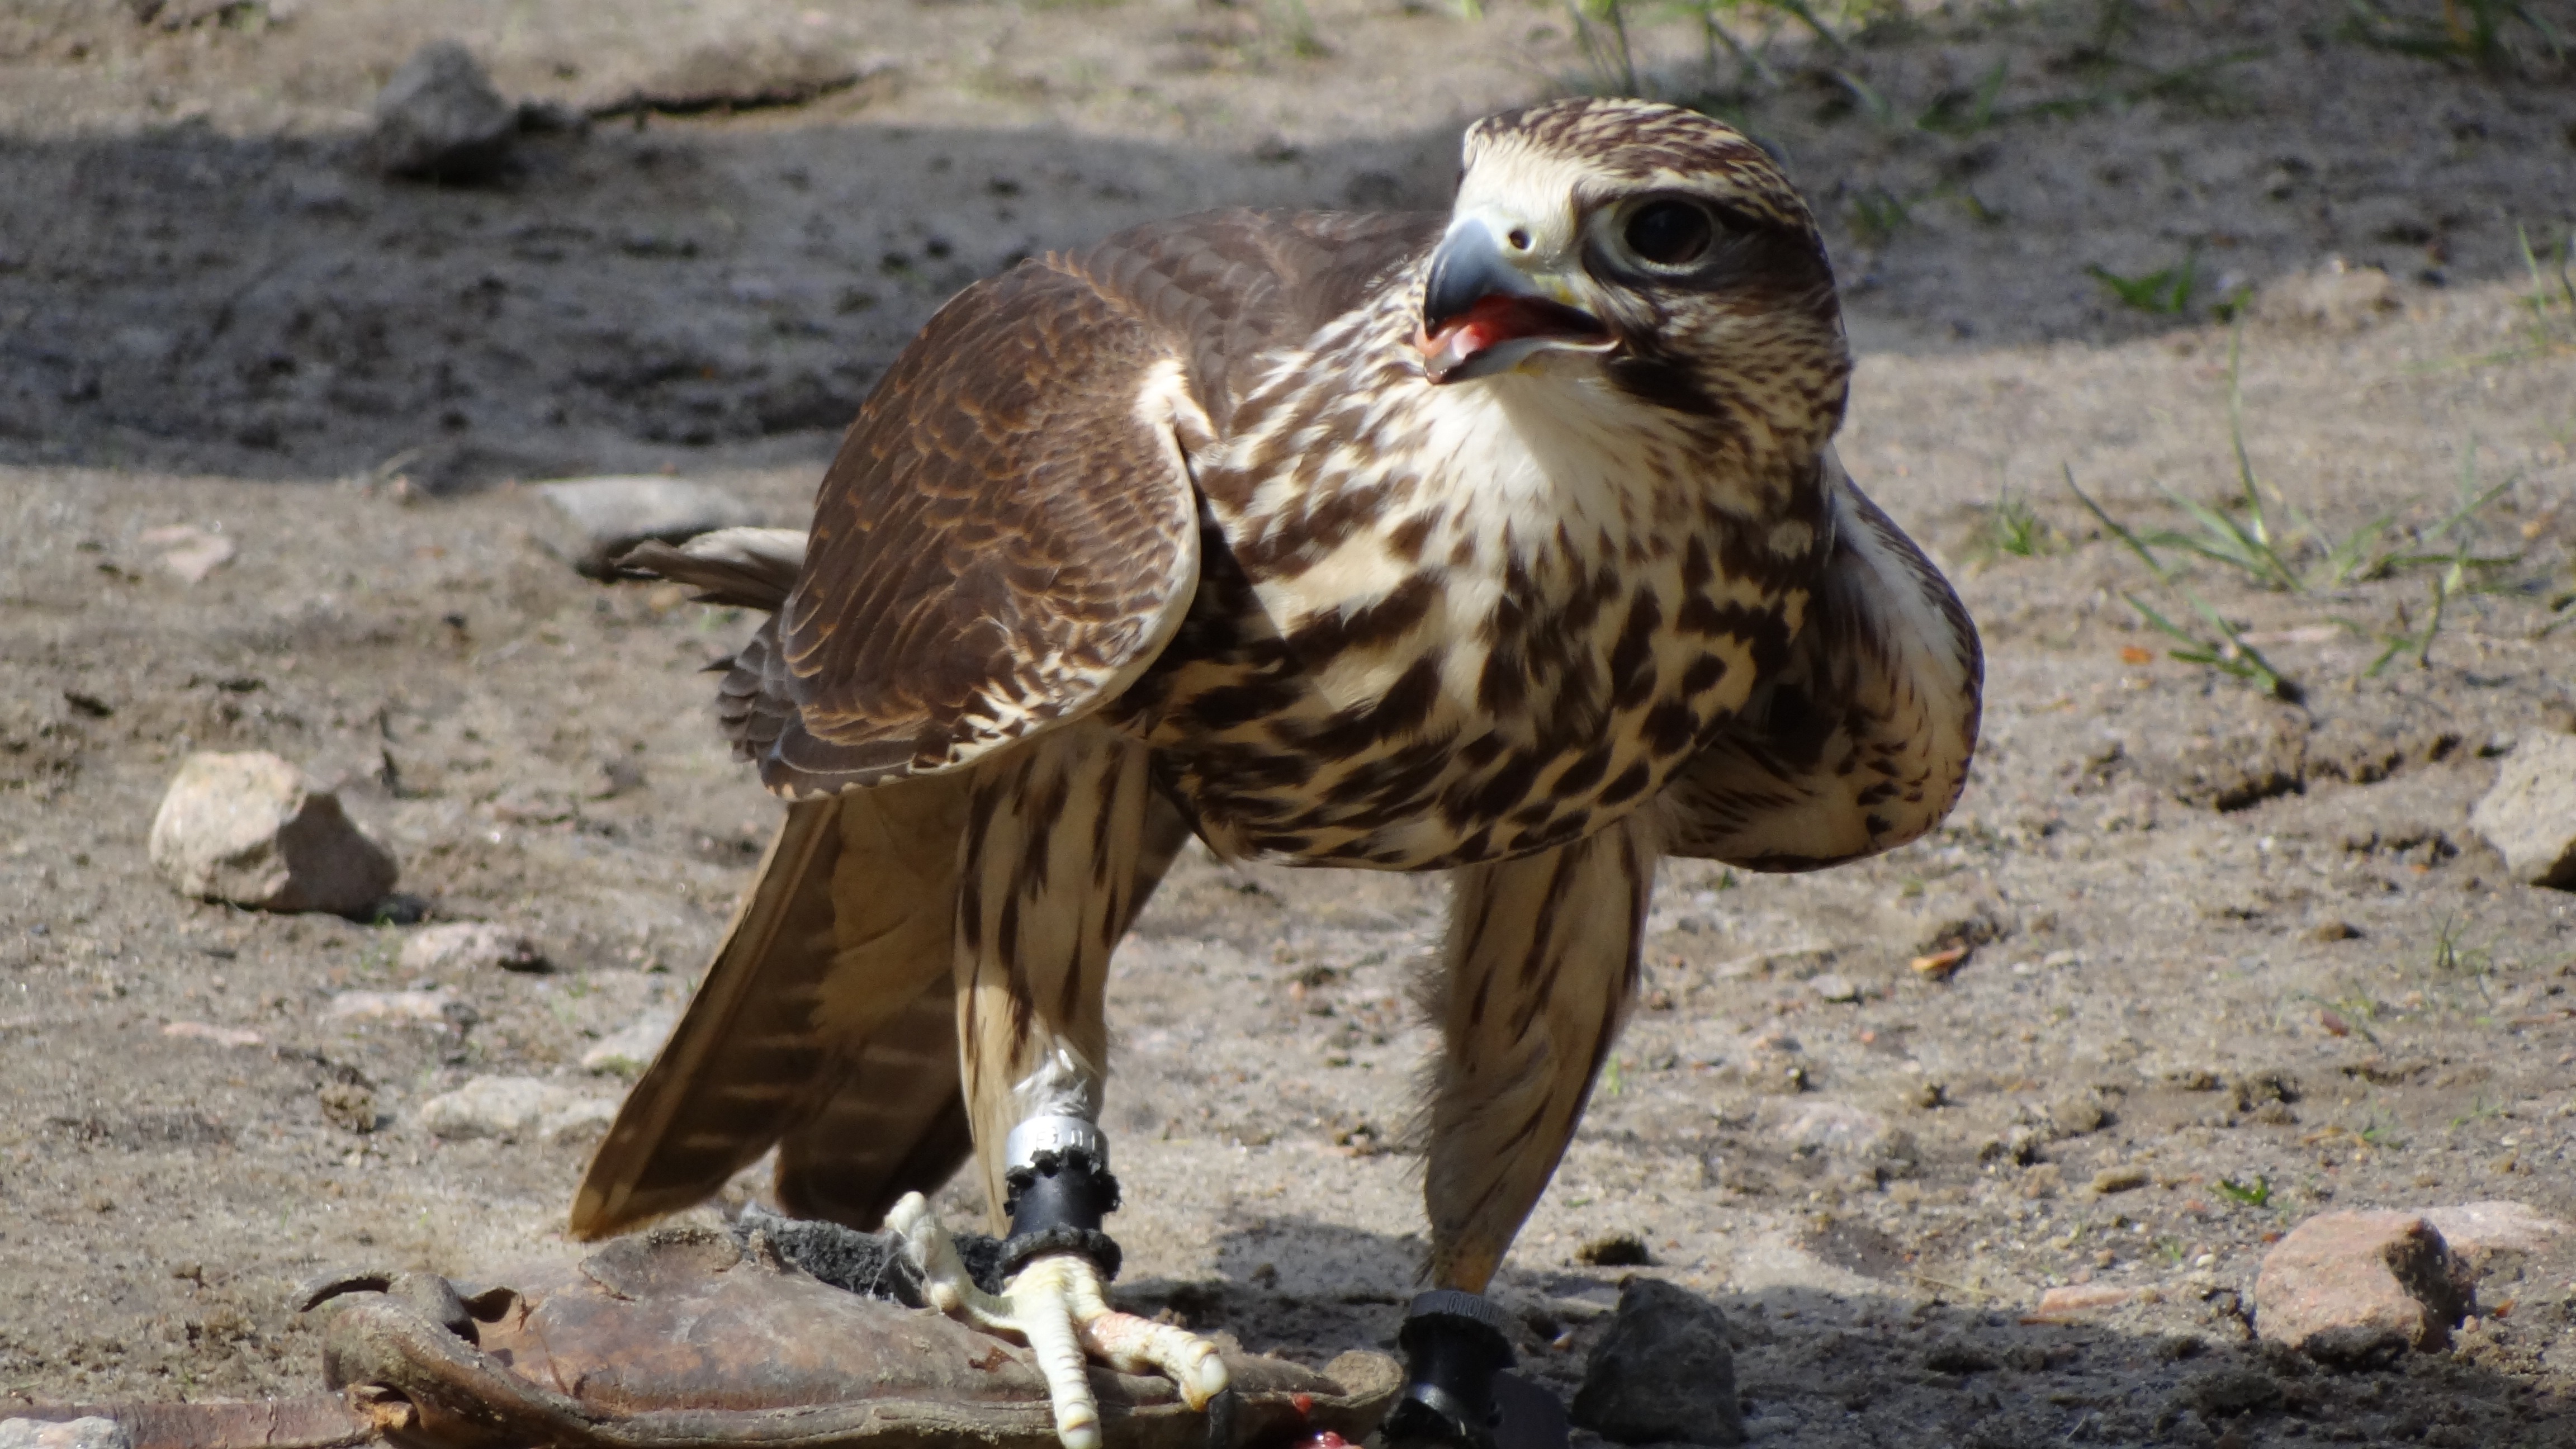
bird, animal, wildlife, beak, fauna, raptor, bird of prey, vertebrate, falcon, buzzard